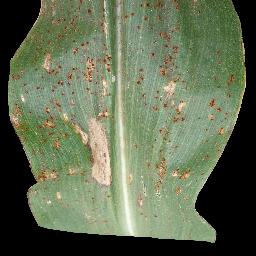
Label: Corn_(Maize)___Common_Rust